Paternoster Row

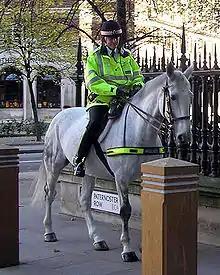
A mounted officer of the City of London Police entering the pedestrian area on New Change and Paternoster Row in November 2004.

Paternoster Row is a street in the City of London that was a centre of the London publishing trade, with booksellers operating from the street. Paternoster Row was described as "almost synonymous" with the book trade. It was part of an area called St Paul's Churchyard. In time Paternoster Row itself was used inclusively of various alleys, courts and side streets. Largely destroyed during aerial bombing in World War II, the street's area is now the site of much of the post-war Paternoster Square development.